Nava Raipur

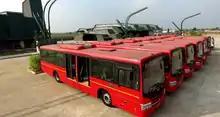
Raipur and Naya Raipur Bus Rapid Transit System

Nava Raipur will form the hub of educational institutions in the state. The city will have premier educational institutions shifted from Raipur. A few of them are: